Veronica Inglese

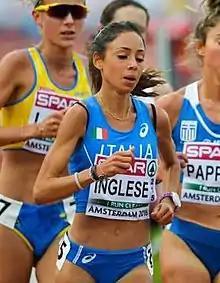
Inglese in 2016.

Veronica Inglese (born 22 November 1990) is an Italian long-distance runner. She won a silver medal at the 2016 European Athletics Championships.